1638 Calabrian earthquakes

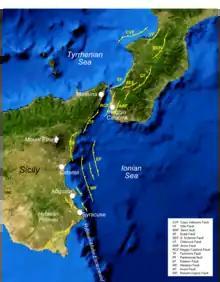
Major faults associated with the Siculo-Calabrian rift

The region of Calabria is located between the Tyrrhenian and Ionian Seas, where active extension is ongoing. Extension is accommodated by normal faults on the Tyrrhenian side in Calabria. The trend of normal faults extend southwards to the Strait of Messina, where they occur on the Ionian side in Sicily. Known as the Siculo-Calabrian rift, this active geological feature is characterized by its high seismicity of earthquakes up to 7.1.